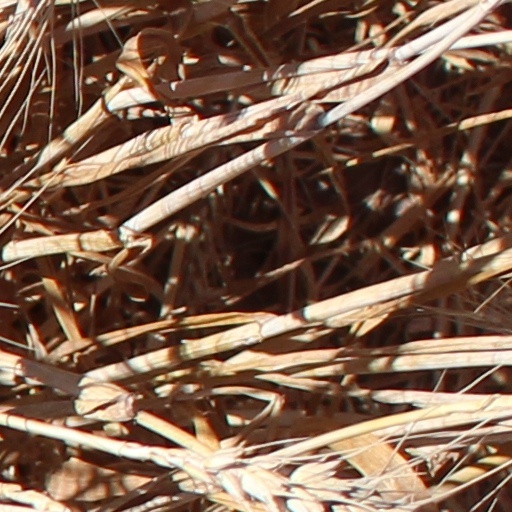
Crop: wheat